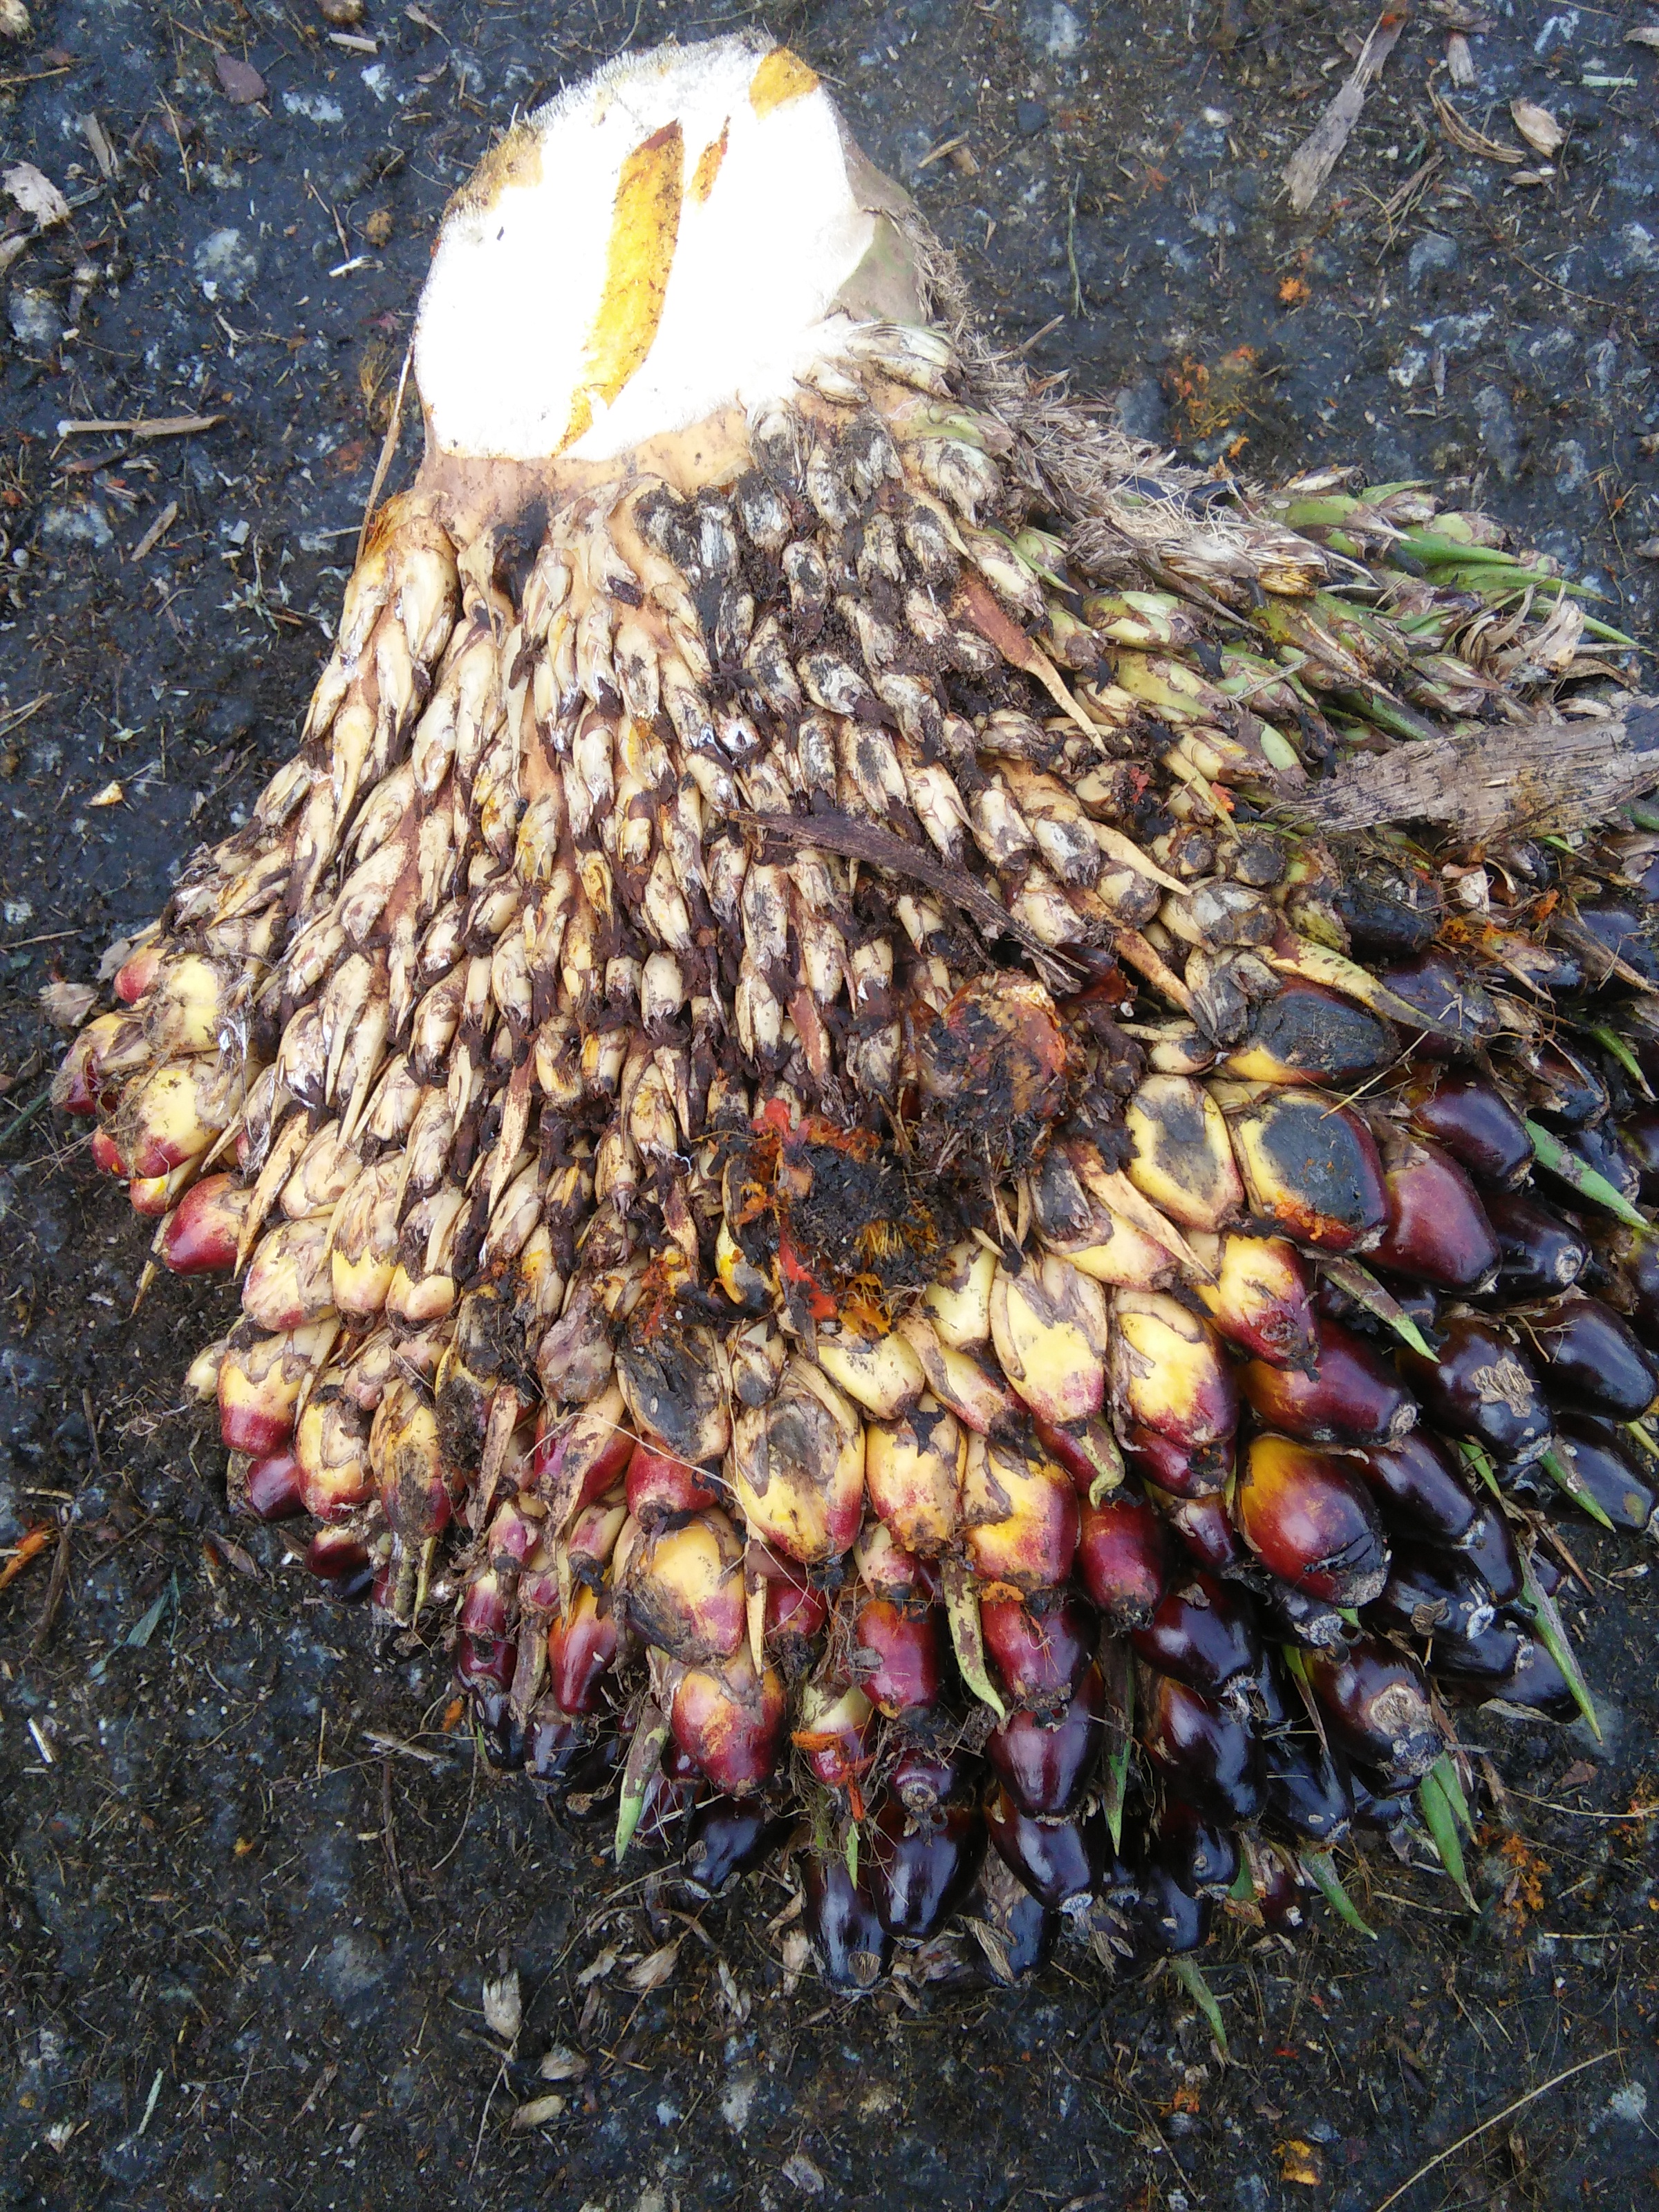
Ripeness: Unripe